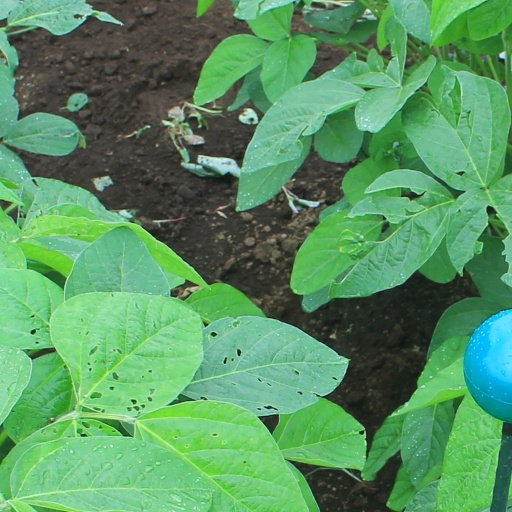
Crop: soybean